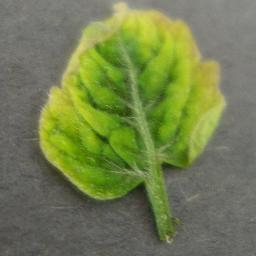
Label: Tomato___Tomato_Yellow_Leaf_Curl_Virus